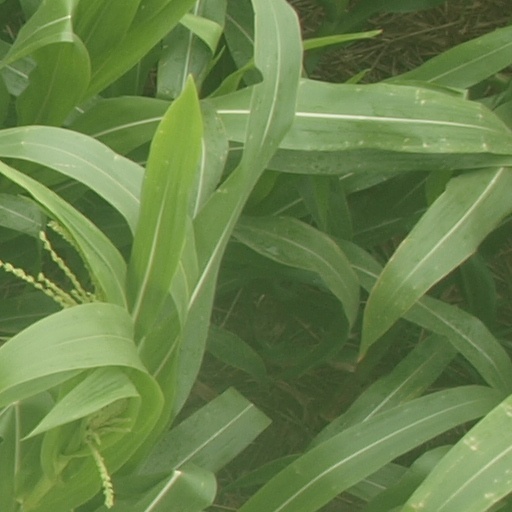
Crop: maize; corn